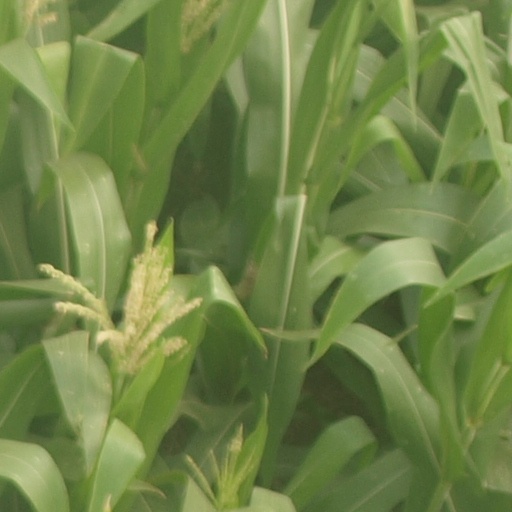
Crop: maize; corn